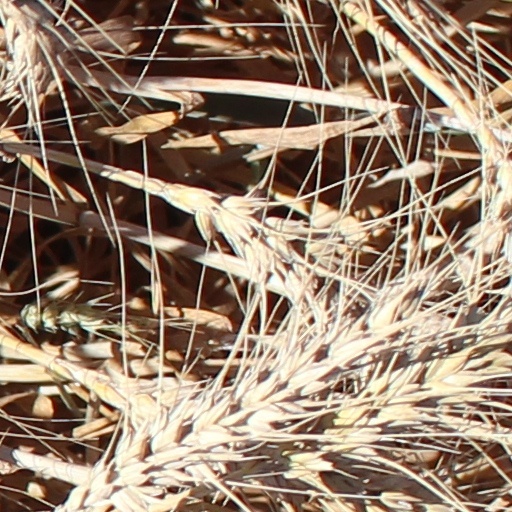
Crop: wheat